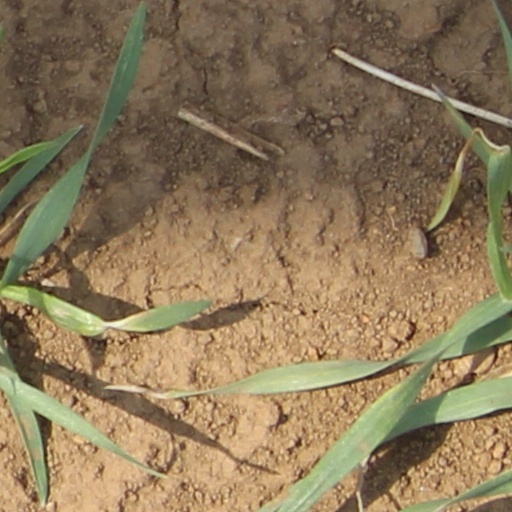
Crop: wheat